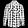
Label: Shirt